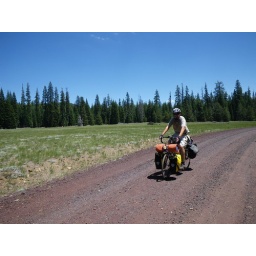
Ryan rides by a mountain meadow on road 43N11.